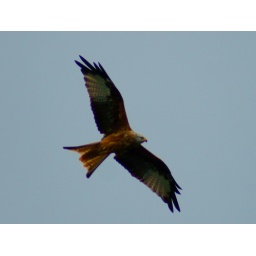
A red kite spotted whilst fishing on loch ken in scotland